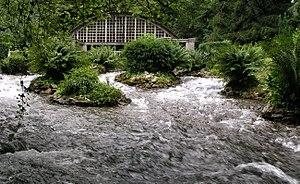
Oeil du Néez à Rébénacq
Les eaux souterraines sont toutes les eaux se trouvant sous la surface du sol, dans la zone de saturation et en contact direct avec le sol ou le sous-sol.